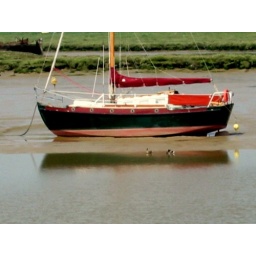
boat moored up on river blackwater near maldon